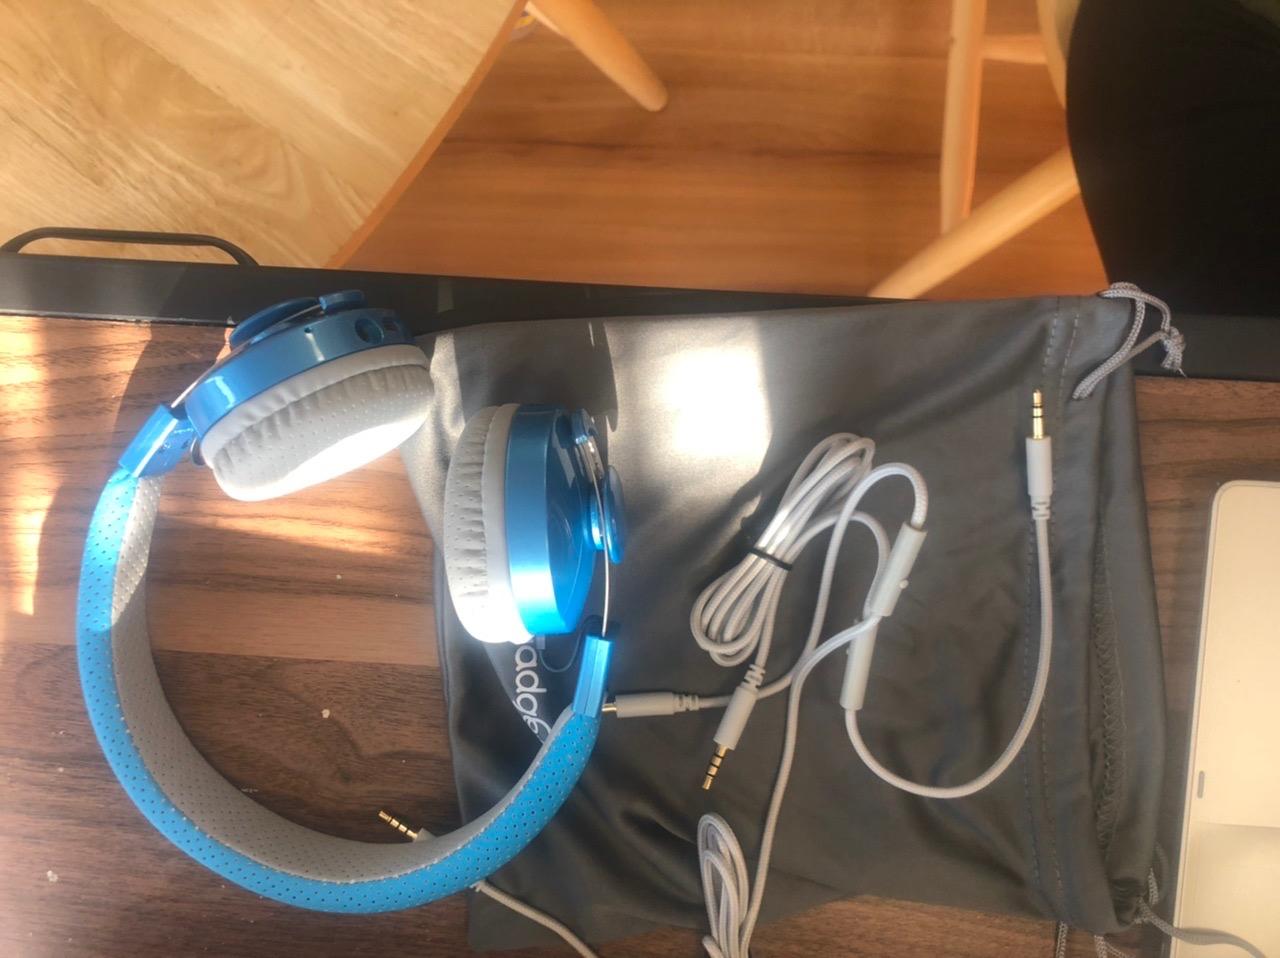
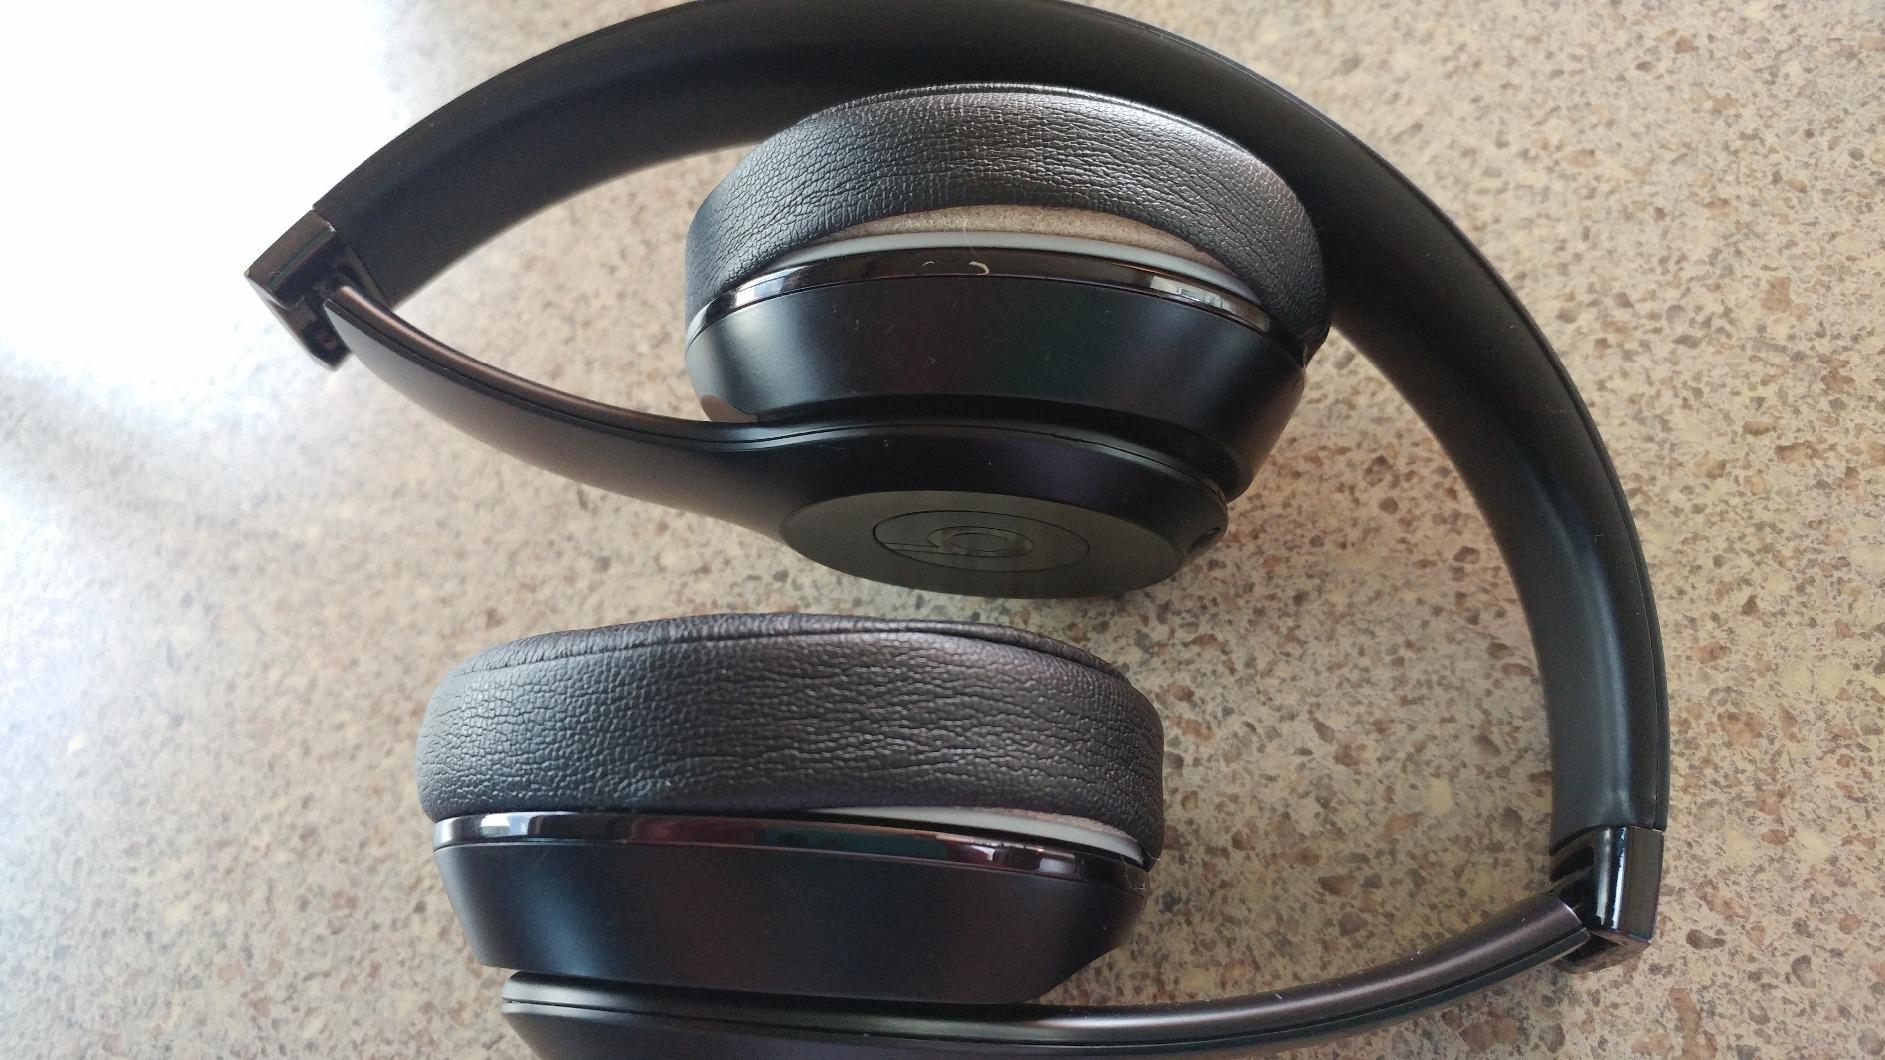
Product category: headphones
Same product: no